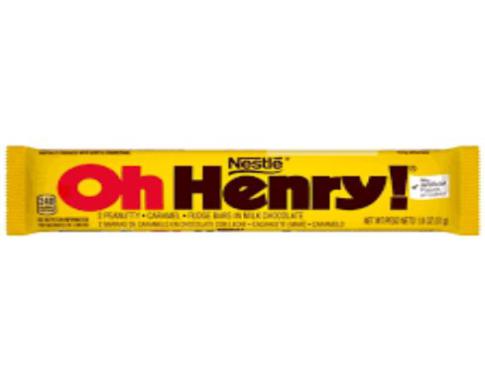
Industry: Food